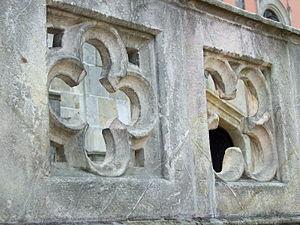
Fenêtre quadrilobe, Château Sychrov, Pologne.